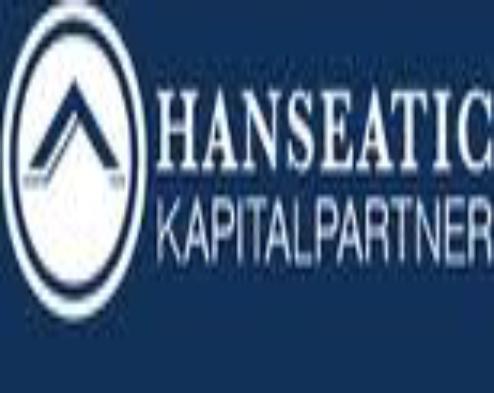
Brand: Hanseatic
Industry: Electronic